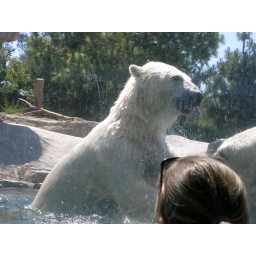
Polar bear in the water